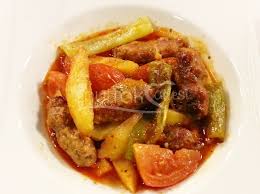
Yemek: izmir_kofte